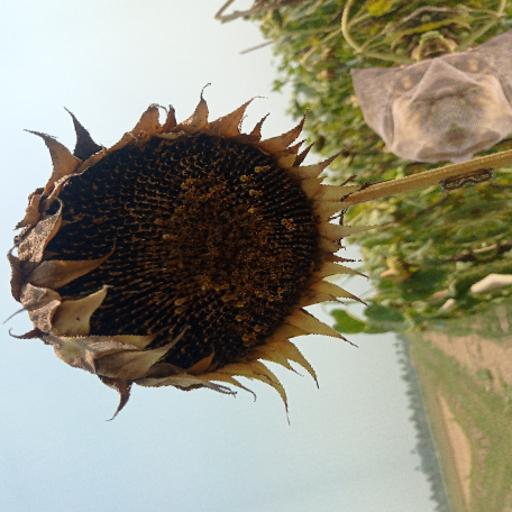
Label: Gray_mold